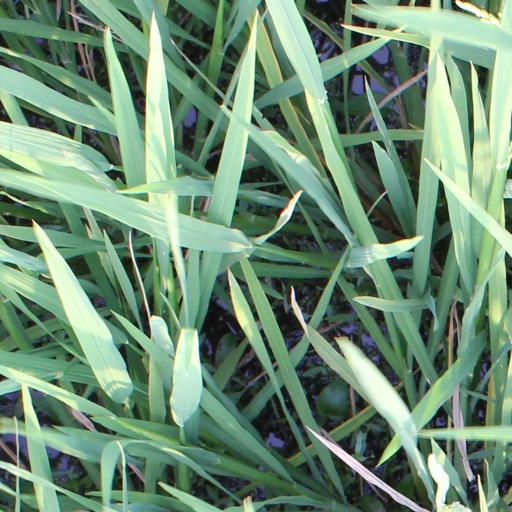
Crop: rice